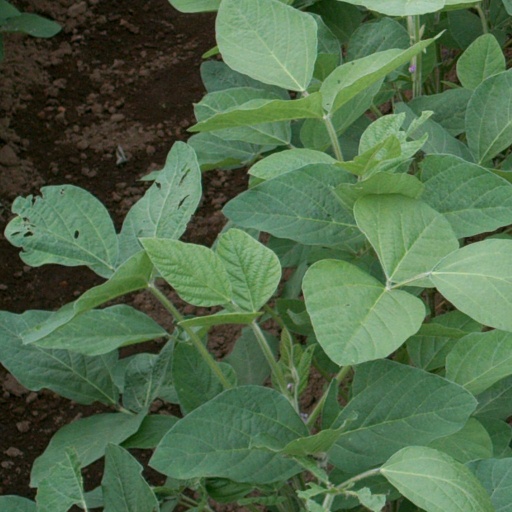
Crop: soybean